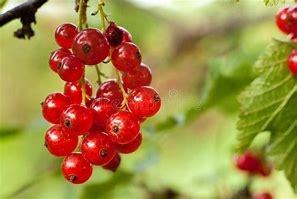
Label: redcurrant